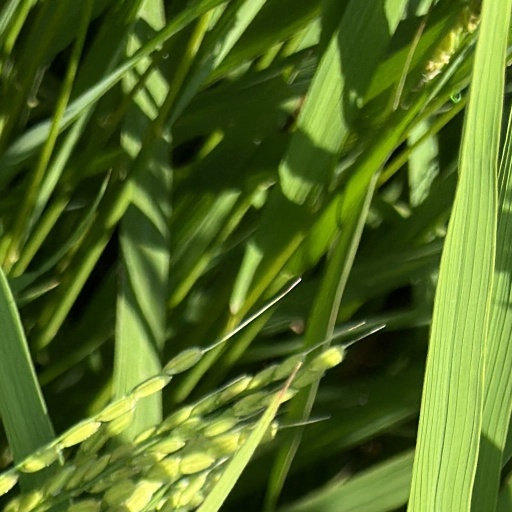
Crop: rice